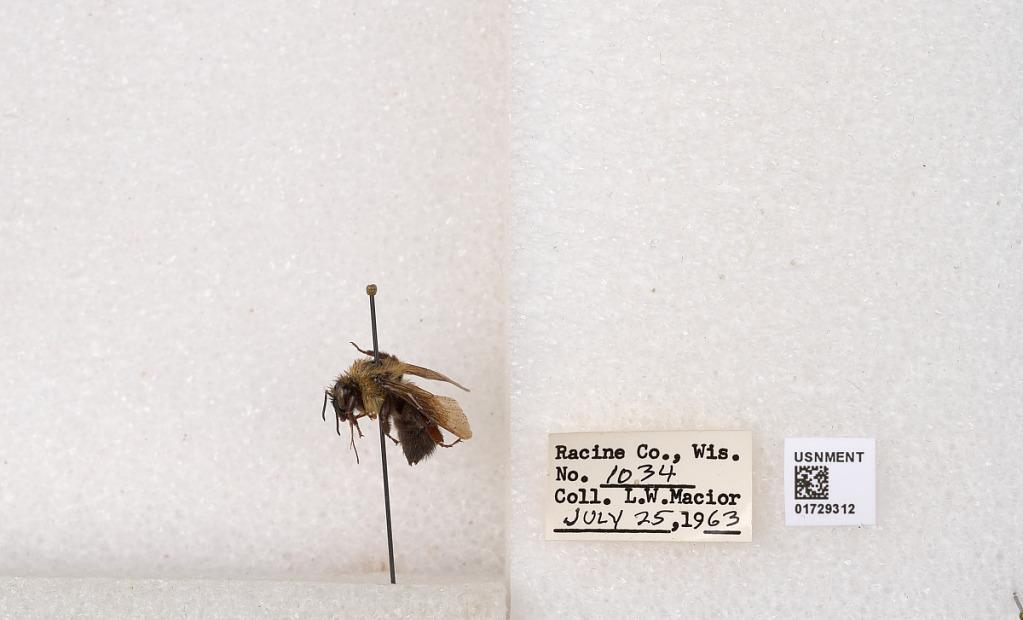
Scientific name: Bombus (Separatobombus) griseocollis (De Geer)
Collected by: L. Macior
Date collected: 1963-7-25
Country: United States
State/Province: Wisconsin
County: Racine
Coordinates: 42.7299, -87.8123